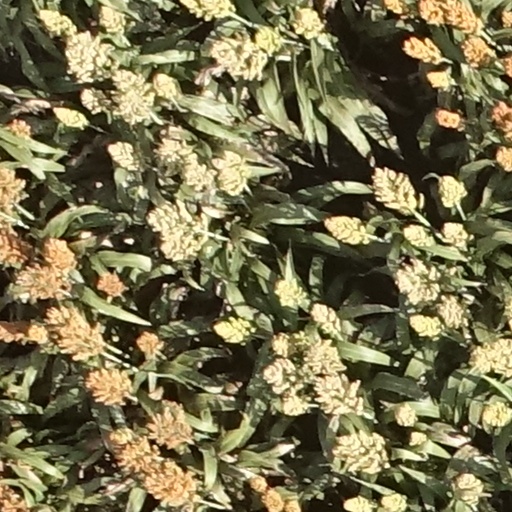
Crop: sorghum